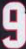
Number: 9